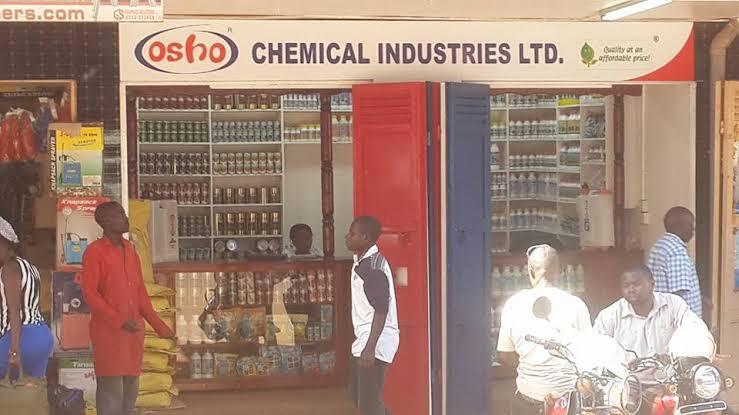
Duka linalojishughulisha na shughuli za kuuza dawa mbalimbali za mifugo na mimea likiwa tayari limekwishafunguliwa, ili kuweza kuruhusu wateja wanaohitaji huduma zinazopatikana kwenye duka hilo waweze kuzifikia kwa wepesi na urahisi bila kupata tabu na ugumu wa aina yoyote.